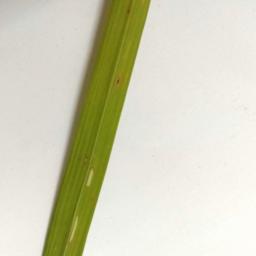
Label: Rice___Brown_Spot